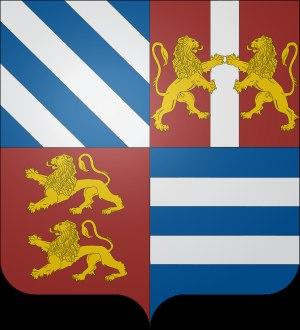
La maison de Iturbide est une dynastie impériale mexicaine qui a accédé au trône à travers l'empereur Augustin Iᵉʳ en 1822-1823. Ses héritiers ayant été adoptés par l'empereur Maximilien Iᵉʳ, membre de la Maison de Habsbourg-Lorraine, cette dynastie a par la suite pris le nom de Maison de Habsbourg-Iturbide à partir du 13 septembre 1865.